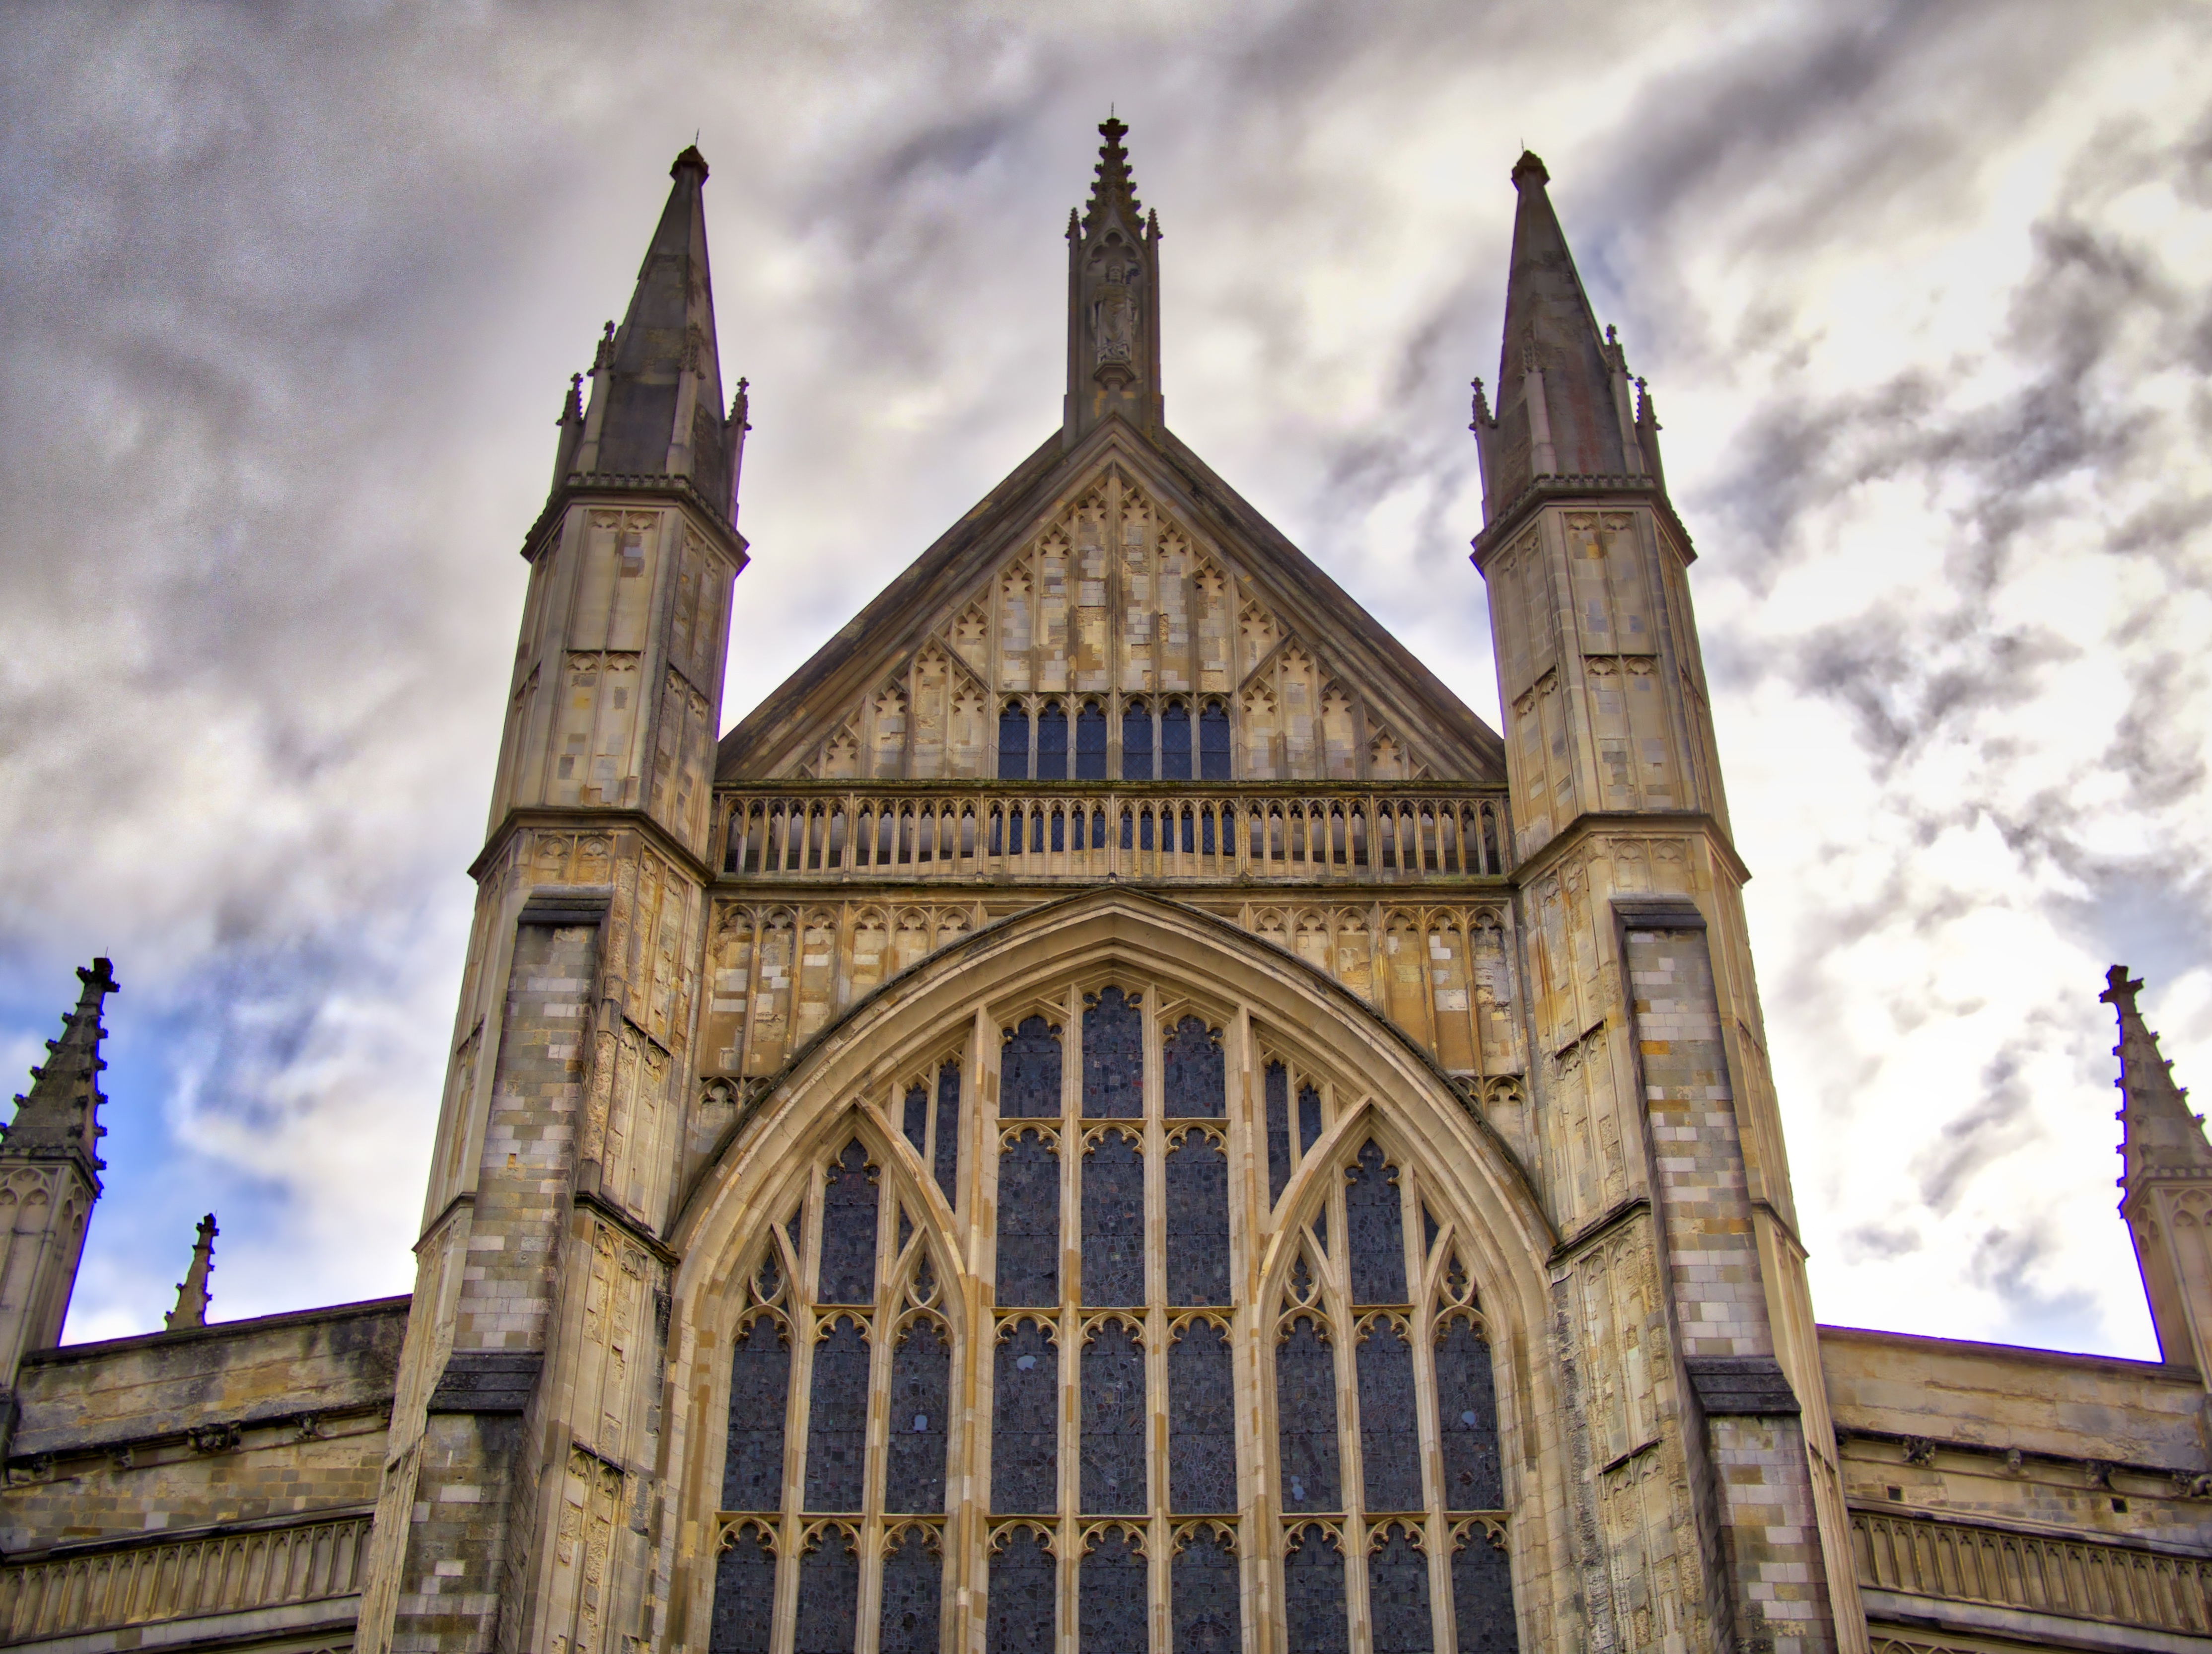
building, facade, church, cathedral, place of worship, spire, steeple, monastery, basilica, gothic architecture